Alexandre Laferrière

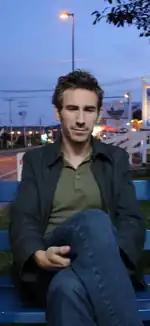
Alexandre Laferrière at the International de Cinéma et d'Art.

Alexandre Laferrière (born 1973) is a Canadian screenwriter known for working with the director Maxime Giroux.